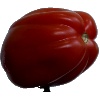
Label: Tomato Heart 1